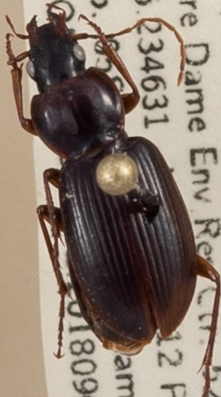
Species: Synuchus impunctatus
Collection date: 2018-09-05
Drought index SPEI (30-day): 0.944
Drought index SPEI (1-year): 1.038
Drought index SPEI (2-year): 2.09